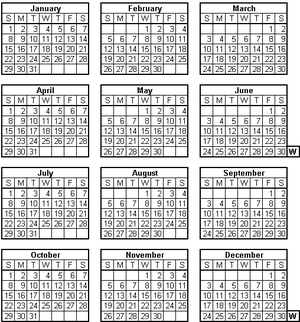
Verdenskalender / Beskrivelse
En model af Verdenskalenderen. Dagene markeret med W er skudårsdag (efter juni) og verdensdag (efter december).
Verdenskalenderen er et forslag til kalenderreform, og er en forenkling af den gregorianske kalender. Den har sine rødder i den italienske abbed Marco Mastrofini og hans kalendersystem fra 1834, som er et forslag til reform og forenkling af den gregorianske kalender.